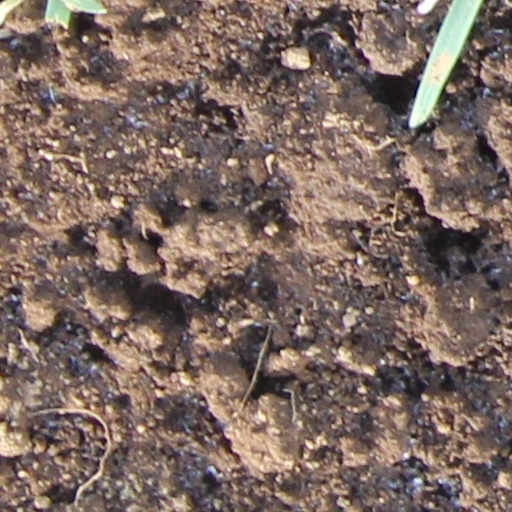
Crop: wheat